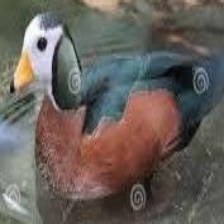
Species: AFRICAN PYGMY GOOSE
Scientific name: NETTAPUS AURITUS
ImageNet parent category: goose